Summer Camp Music Festival

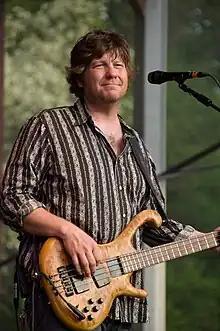
Rob Derhak of Moe, 2008 Summer Camp

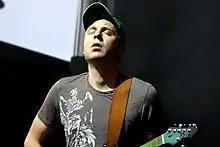
Jack Cinninger of Umphrey's McGee, 2009 Summer Camp

The 10th annual Summer Camp Music Festival was held May 28–30, 2010. The event featured 55 bands on 5 stages.